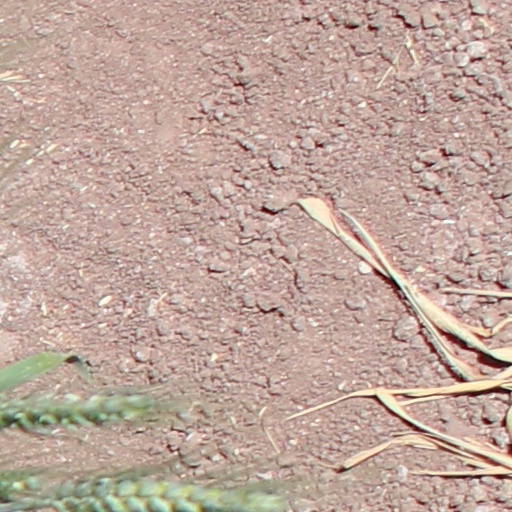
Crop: wheat